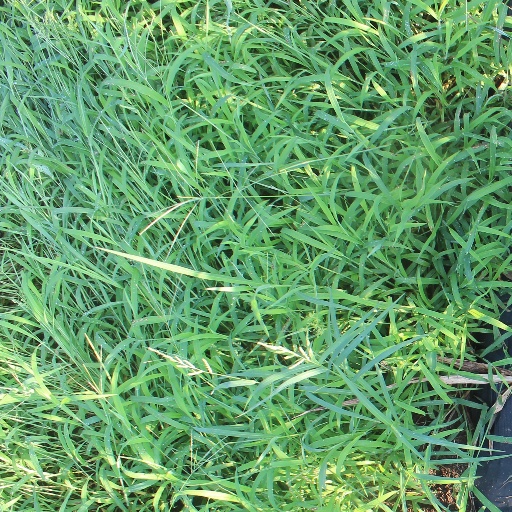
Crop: sorghum